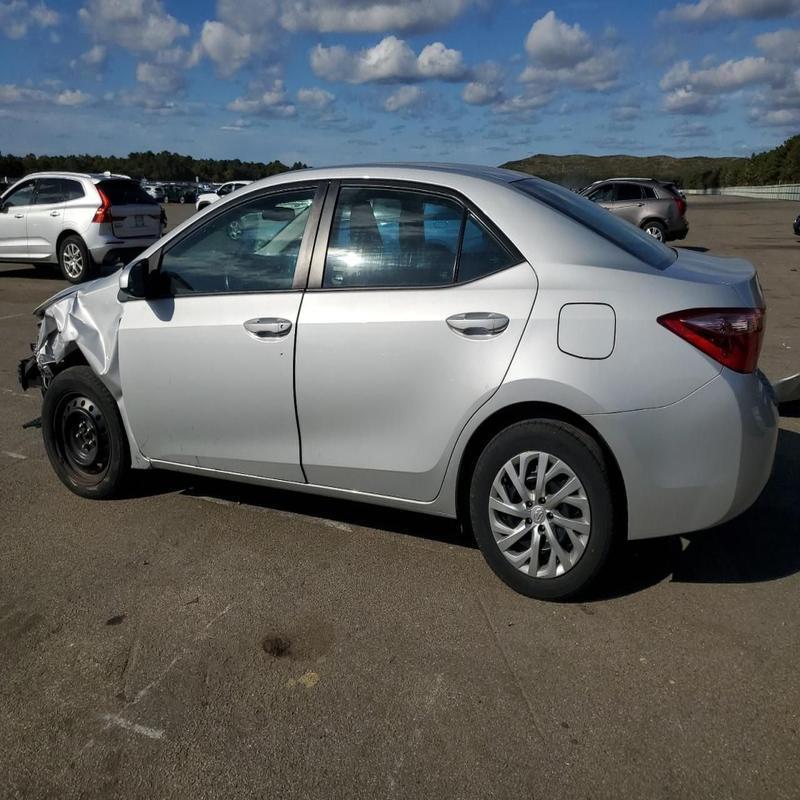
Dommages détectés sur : aile avant gauche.
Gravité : majeur